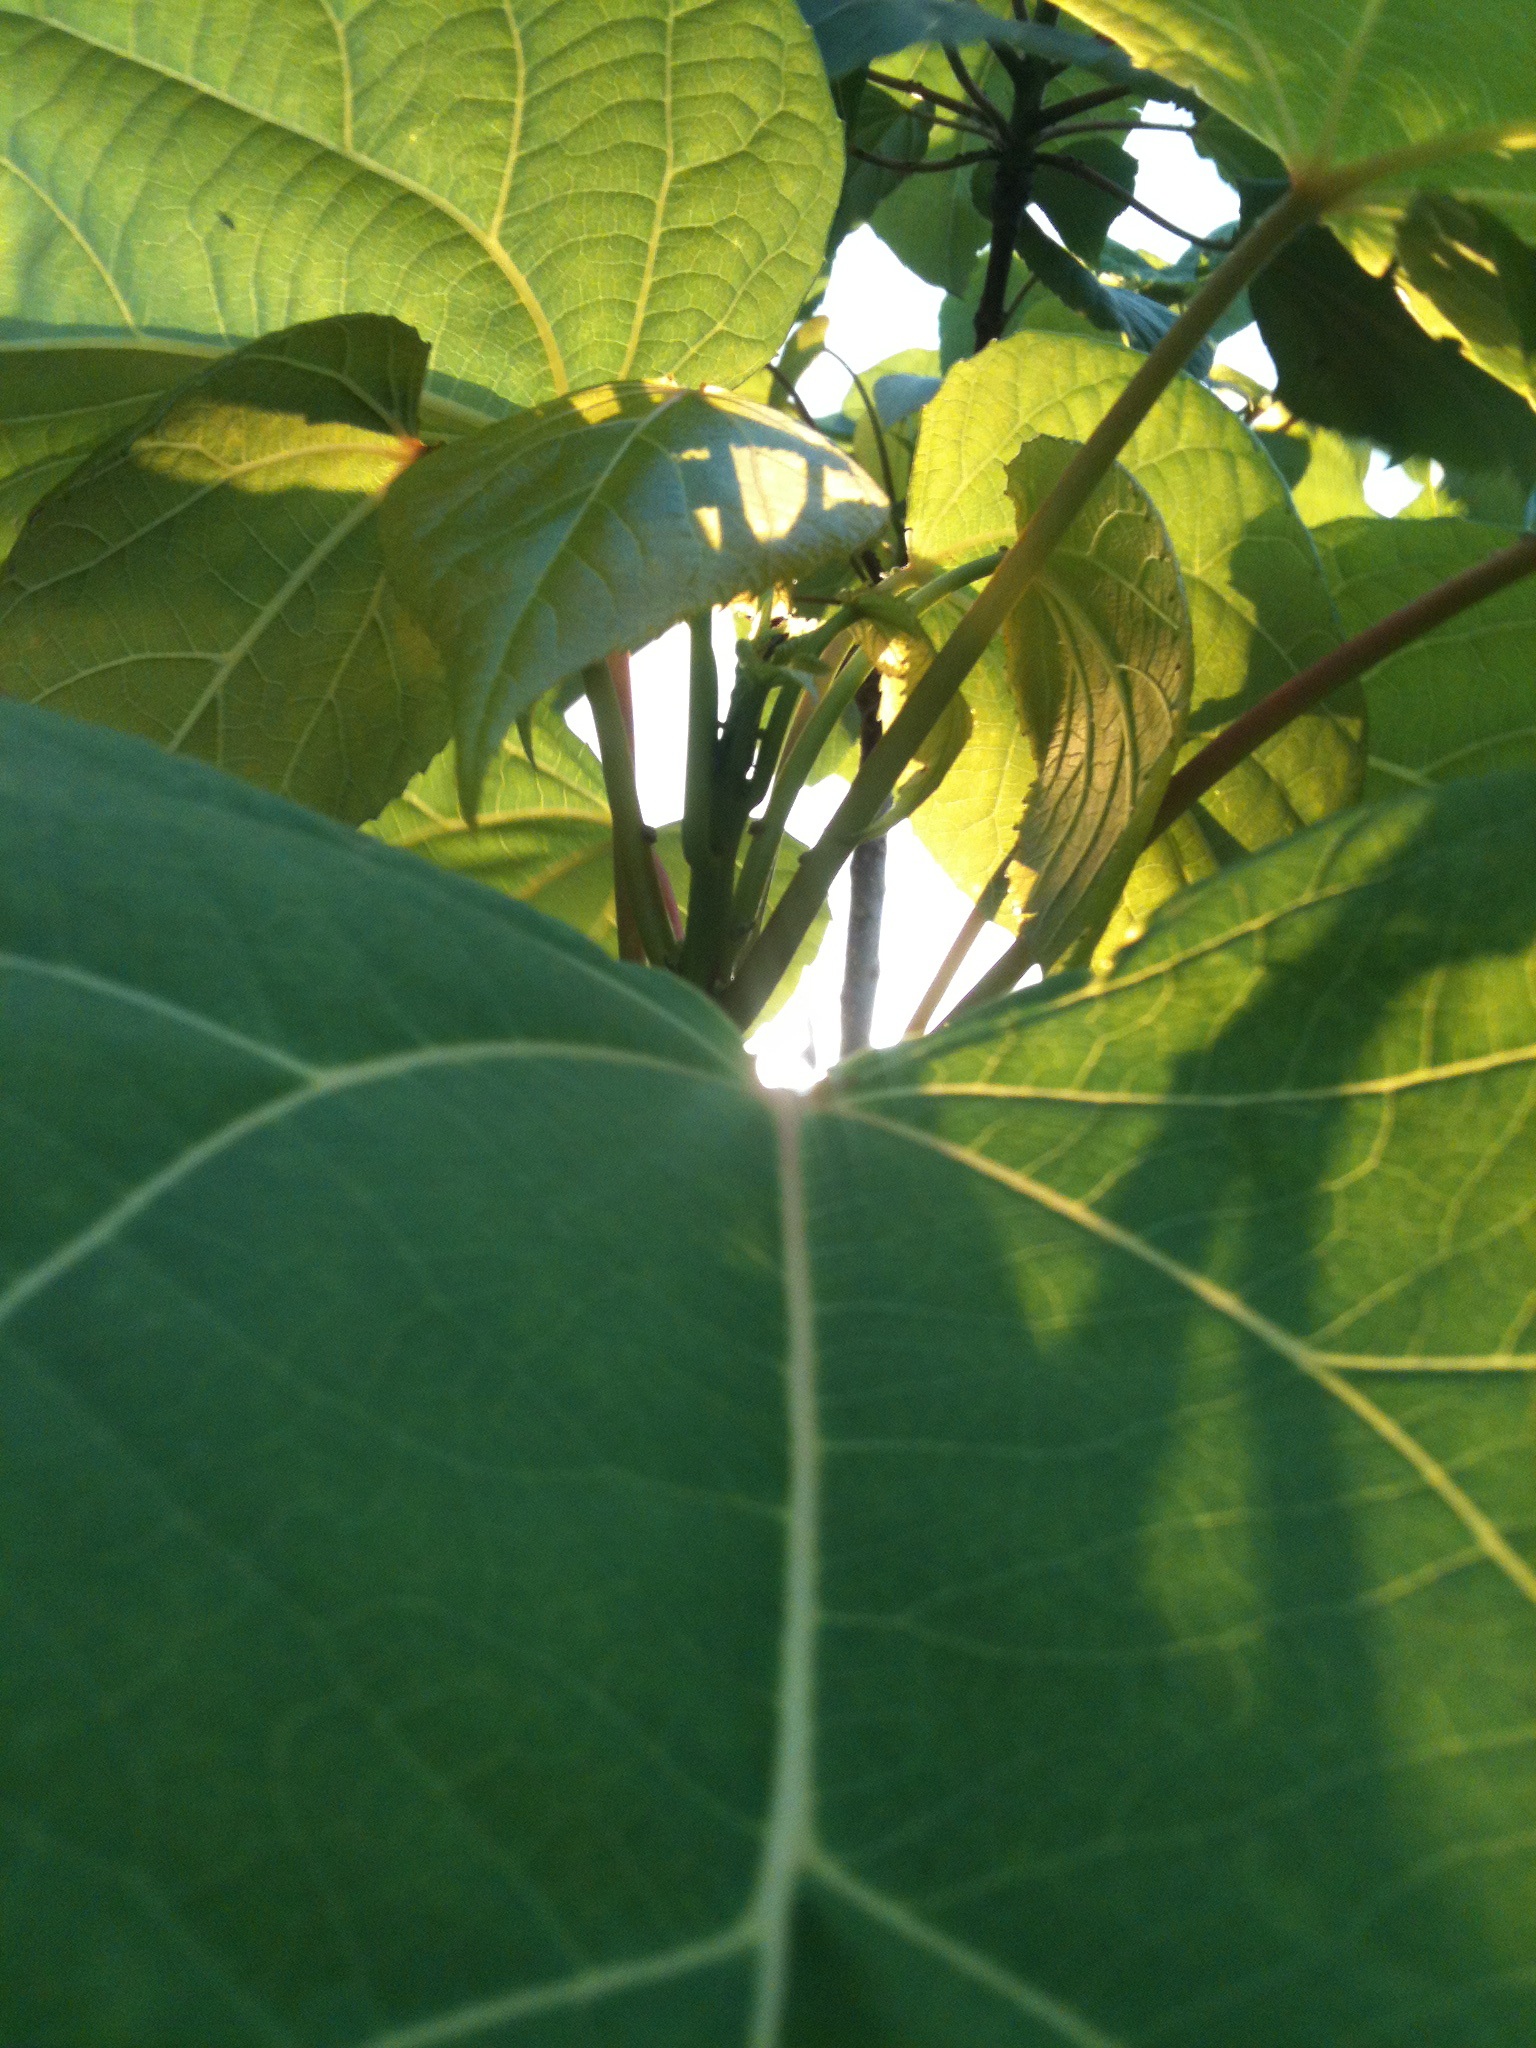
tree, nature, forest, outdoor, branch, light, growth, plant, sky, sunshine, sun, sunlight, ray, leaf, flower, summer, environment, foliage, food, spring, green, jungle, produce, lush, color, natural, park, fresh, botany, flora, season, freshness, leaves, woods, sunny, shrub, bright, deciduous, organic, flowering plant, woody plant, land plant